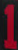
Number: 1